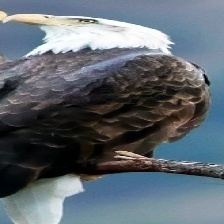
Species: BALD EAGLE
Scientific name: HALIAEETUS LEUCOCEPHALUS